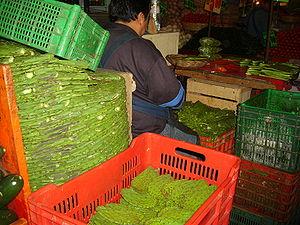
Le Figuier de Barbarie est une espèce de plante de la famille des Cactaceae, originaire du Mexique, qui s'est naturalisée dans d'autres continents, notamment le bassin méditerranéen et en Afrique du Sud et Afrique du Nord. Il produit un fruit comestible appelé figue de Barbarie.